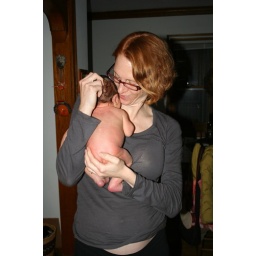
Time for his first bath in the kitchen sink